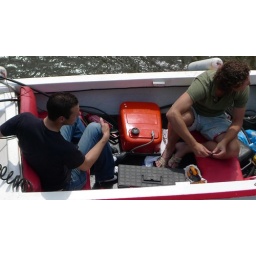
Passing boats under the bridge